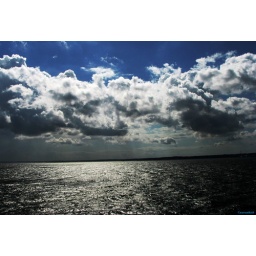
I loved the way these clouds moved over the Oresund sea on that day.., I love blue sky and silver clouds.